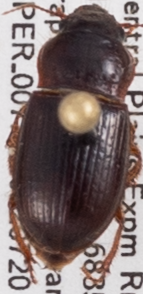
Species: Piosoma setosum
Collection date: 2022-07-20
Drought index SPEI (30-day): -0.13
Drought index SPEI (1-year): -2.09
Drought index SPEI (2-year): -1.16